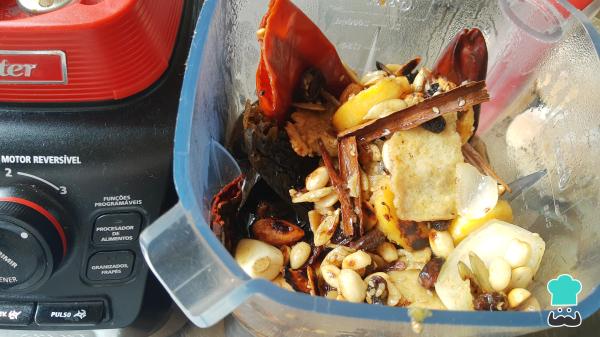
Licúa todos los ingredientes de la sartén con los chiles, el jitomate y las 3 tazas de caldo de pollo.Truco: licúa a una velocidad alta para obtener una salsa espesa.